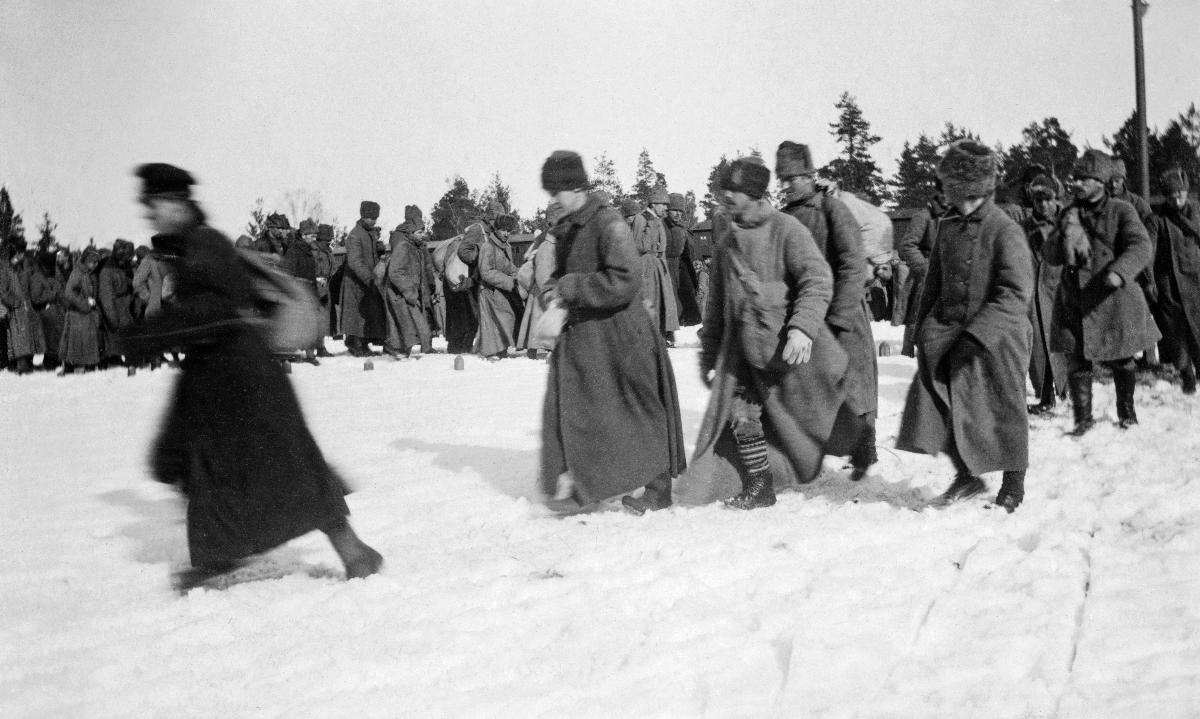
Kronstadtin kapina; Kronstadt rebellion
sisällön kuvaus: Kronstadtin kapina 1921. Kronstadtin pakolaisia saapuu Koivistoon. content description: Kronstadt rebellion 1921. Kronstadt refugees arrive at Koivisto, Finland.
Kuvaaja: Kuittu, Onni, kuvaaja
Vuosi: 1921
Paikka: Suomi; , Koivisto
Aiheet: puolustus (keskinäinen toiminta); kapinat; pakolaiset; sotilaat; defence; insurgencies; refugees; soldiers; rebellion; mutiny; military; försvar; uppror; flyktingar; soldater